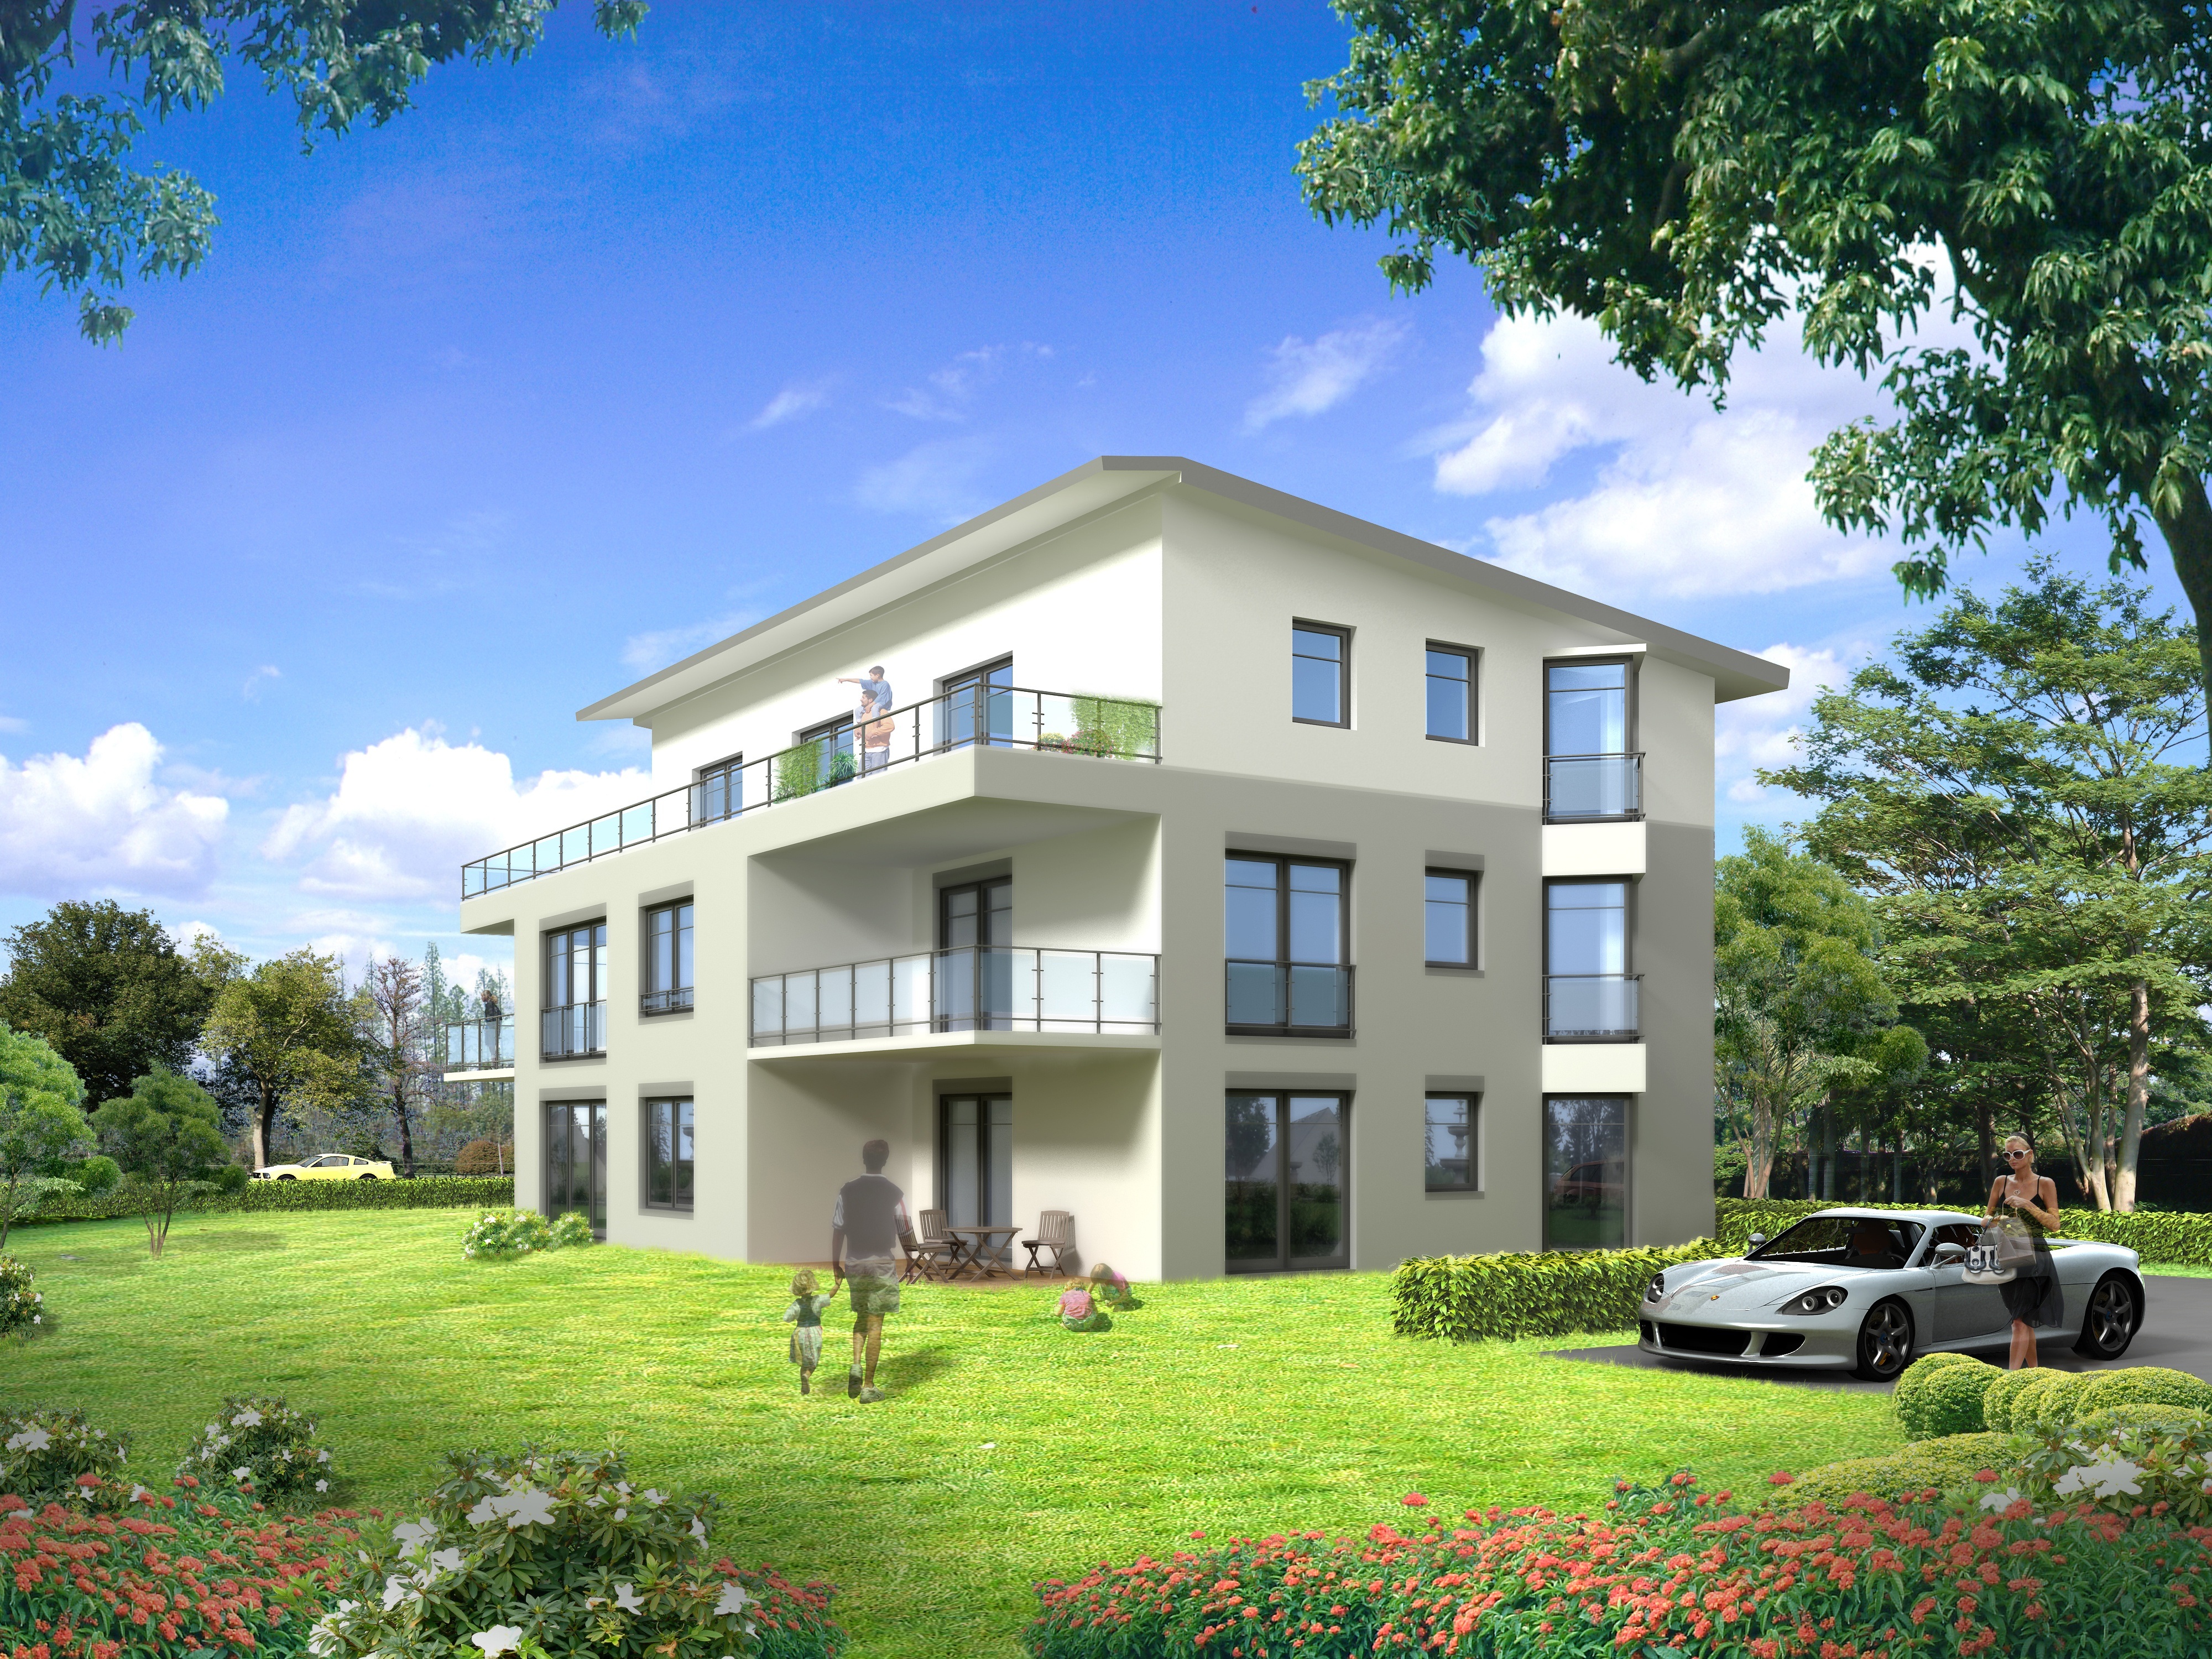
landscape, architecture, lawn, villa, mansion, house, building, home, cottage, facade, property, farmhouse, estate, condominium, neighbourhood, real estate, visualization, cgi, rendering, visualization 3d, multi family home, residential area, architectural visualization